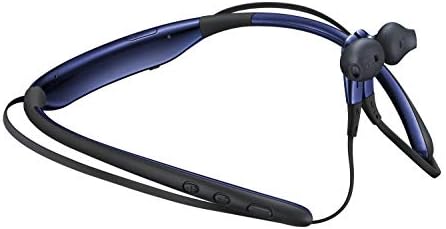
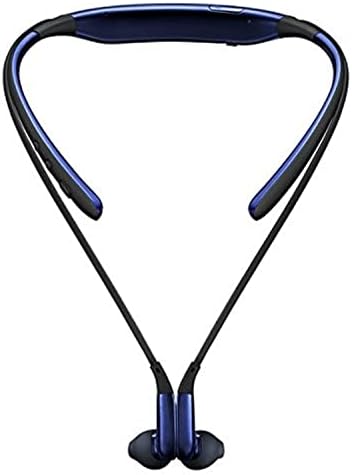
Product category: headphones
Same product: yes